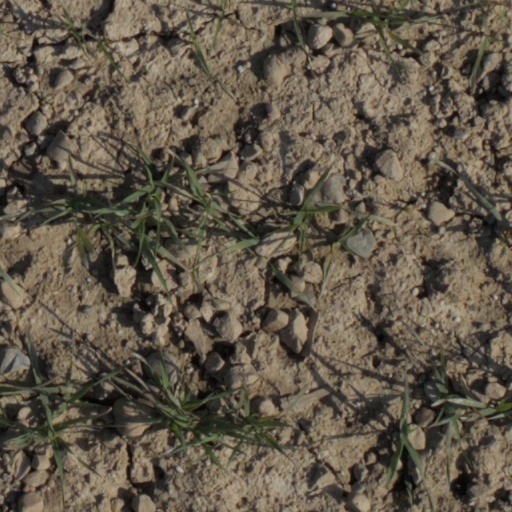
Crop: wheat